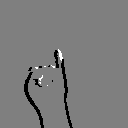
ASL letter: i